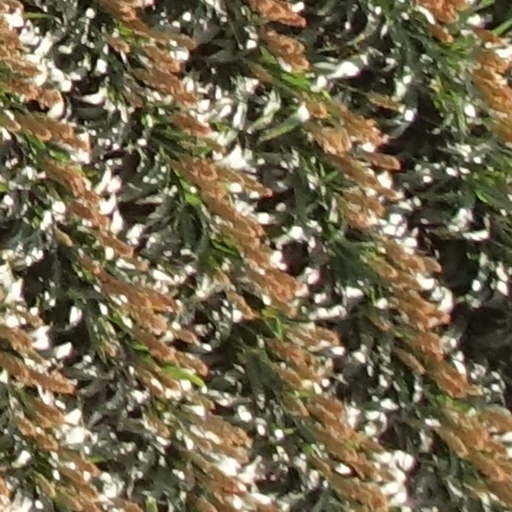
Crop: sorghum